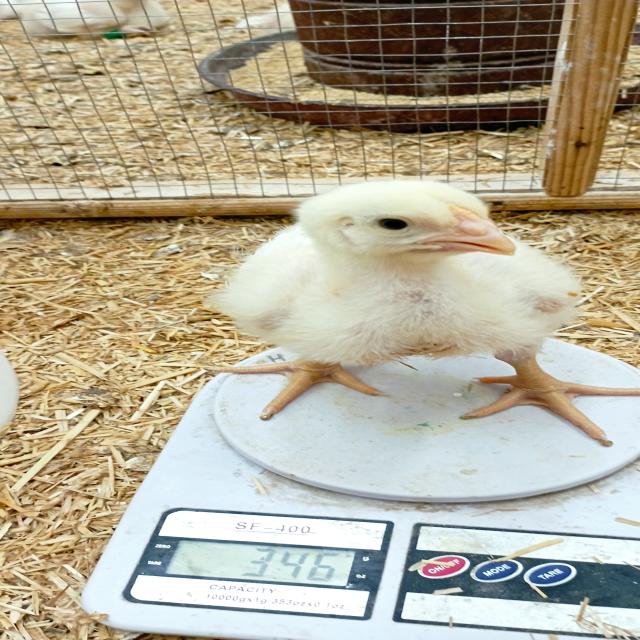
Weight: 346 g